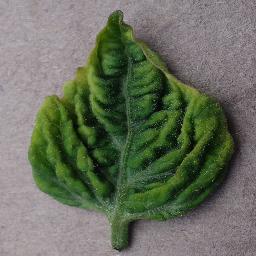
Label: Tomato___Tomato_Yellow_Leaf_Curl_Virus